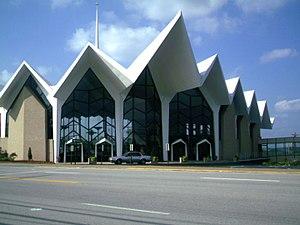
Kennedy Township est un township, situé dans le comté d'Allegheny, en Pennsylvanie, aux États-Unis. En 2010, il comptait une population de 7 672 habitants.